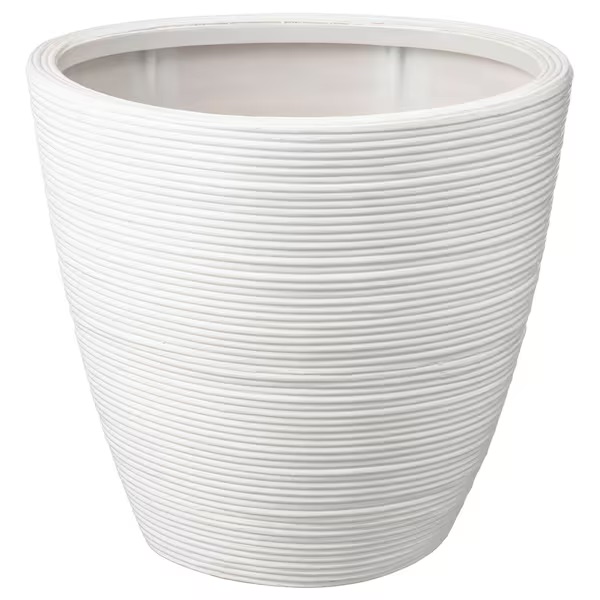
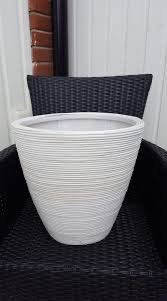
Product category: misc
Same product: yes